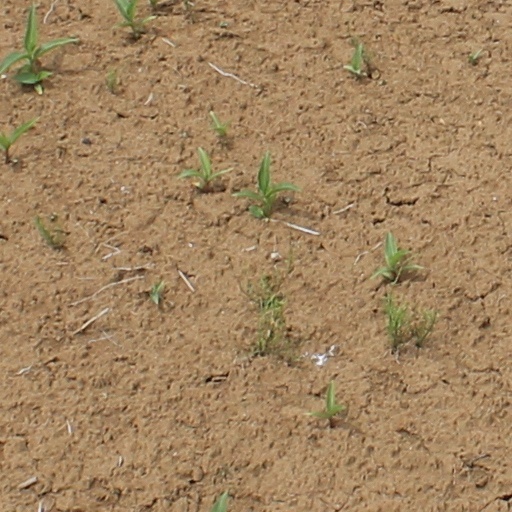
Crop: wheat